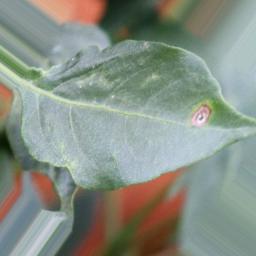
Label: cercospora